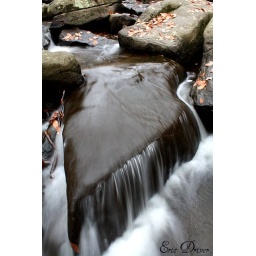
Hackelbarney stream water gushing over this rock and eventually flowing into the black river